Rock music

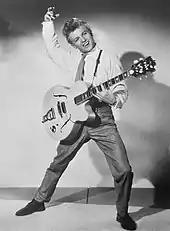
British rock and roll singer Tommy Steele in a 1958 promotional photo

Rock quickly spread out from its origins in the US, associated with the rapid Americanization that was taking place globally in the aftermath of the Second World War. Cliff Richard is credited with one of the first rock and roll hits outside of North America with "Move It" (1959), effectively ushering in the sound of British rock. Several artists, most prominently Tommy Steele from the UK, found success with covers of major American rock and roll hits before the recordings could spread internationally, often translating them into local languages where appropriate. Steele in particular toured Britain, Scandinavia, Australia, the USSR and South Africa from 1955 to 1957, influencing the globalisation of rock. Johnny O'Keefe's 1958 record "Wild One" was one of the earliest Australian rock and roll hits. By the late 1950s, as well as in the American-influenced Western world, rock was popular in communist states such as Yugoslavia, and the USSR, as well as in regions such as South America.